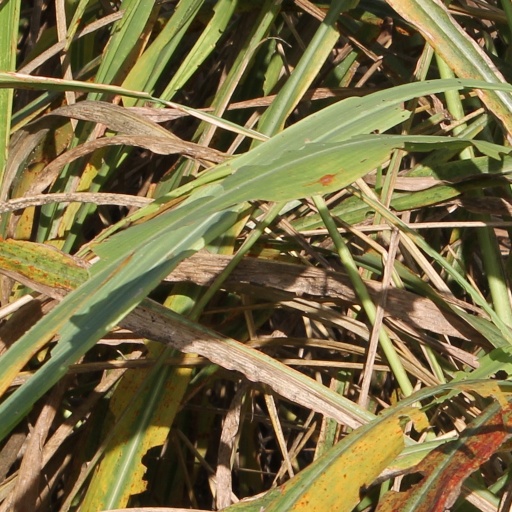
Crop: sorghum